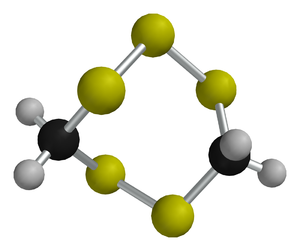
La lenthionine est un composé organo-sulfuré cyclique qui se trouve dans les champignons shiitaké et est en partie responsable de leur saveur. Le mécanisme de sa formation n'est pas clair mais il implique probablement l'enzyme C-S lyase.